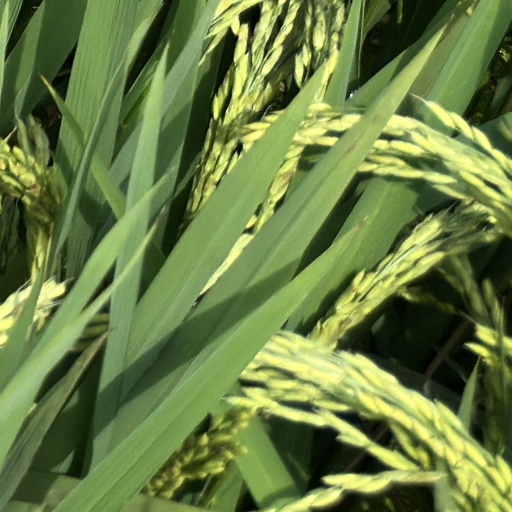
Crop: rice